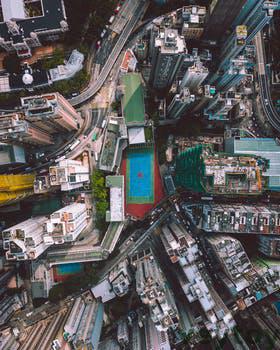
Label: Watermark